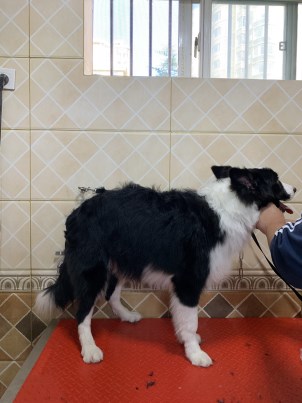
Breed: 2594-n000109-Border_collie